Hajar Mountains

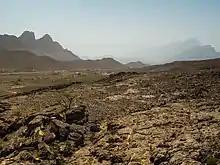
Outside Al-Hoota near Nizwa, Oman

The central section of the Hajar is the highest and wildest terrain in the country. Jabal Shams is the highest of the range, followed by Jebel Akhdar. The latter and the smaller Jebel Nakhl range are bounded on the east by the low Samail Valley (which leads northeast to Muscat).